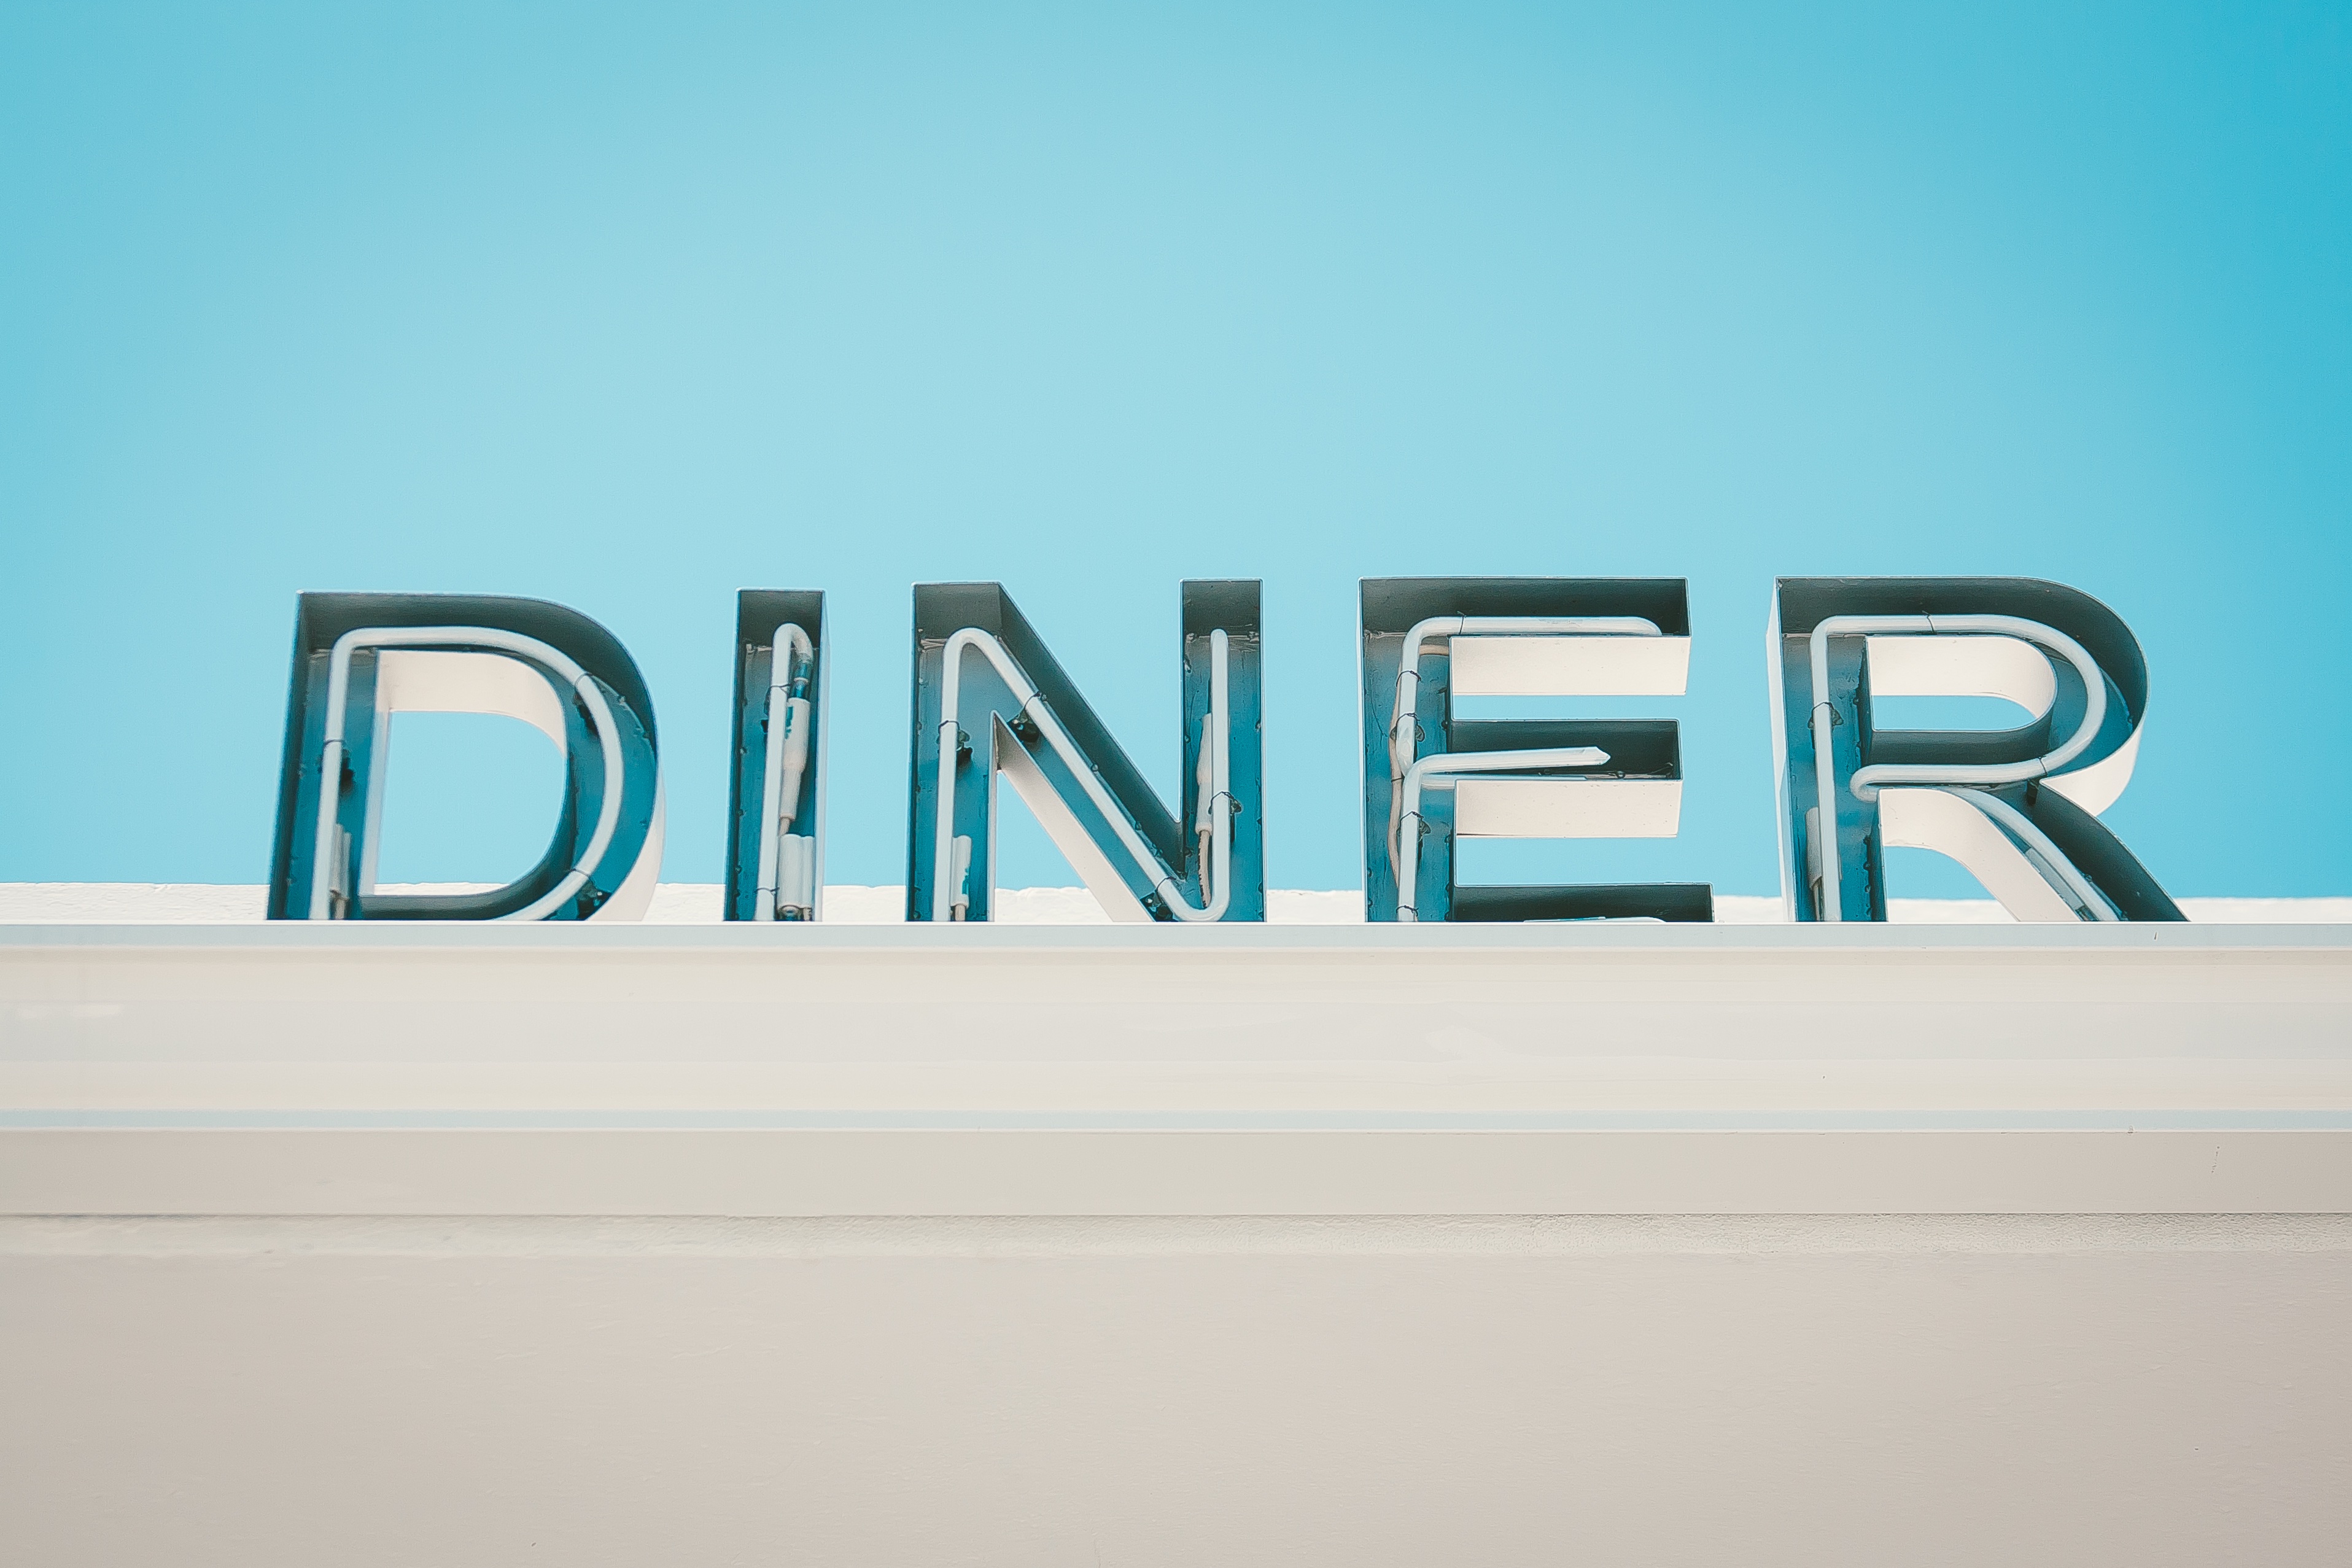
sign, signage, brand, font, design, logo, text